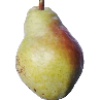
Label: Pear Williams 1